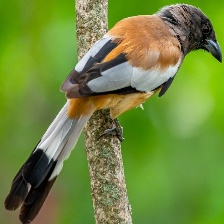
Species: RUFOUS TREPE
Scientific name: DENDROCITTA VAGABUNDA